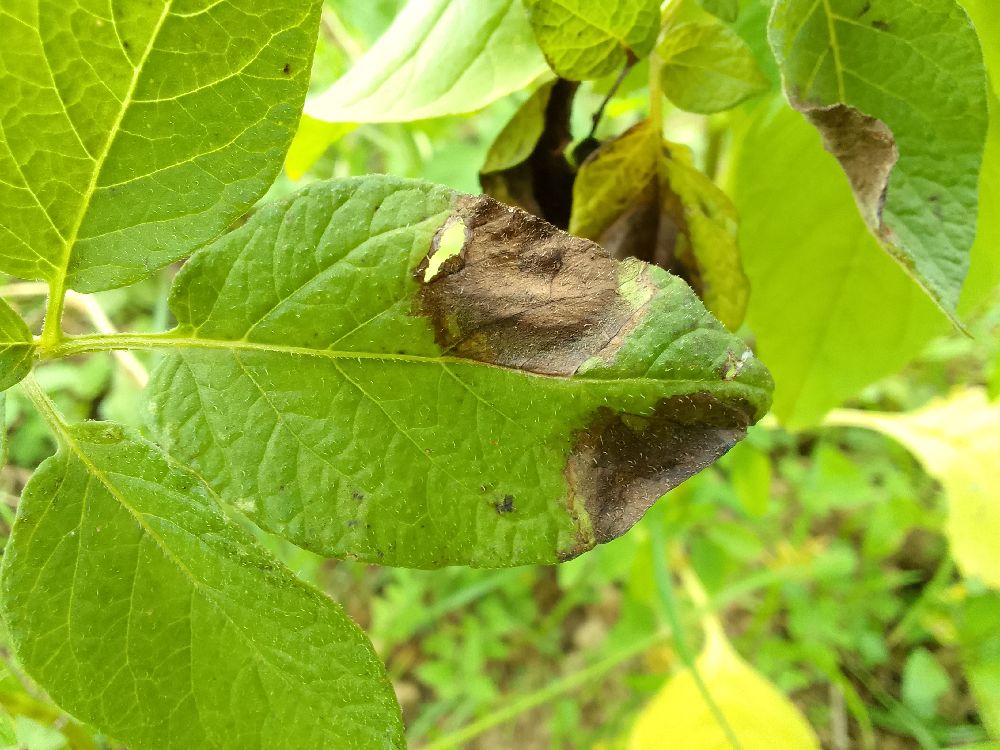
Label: Late blight